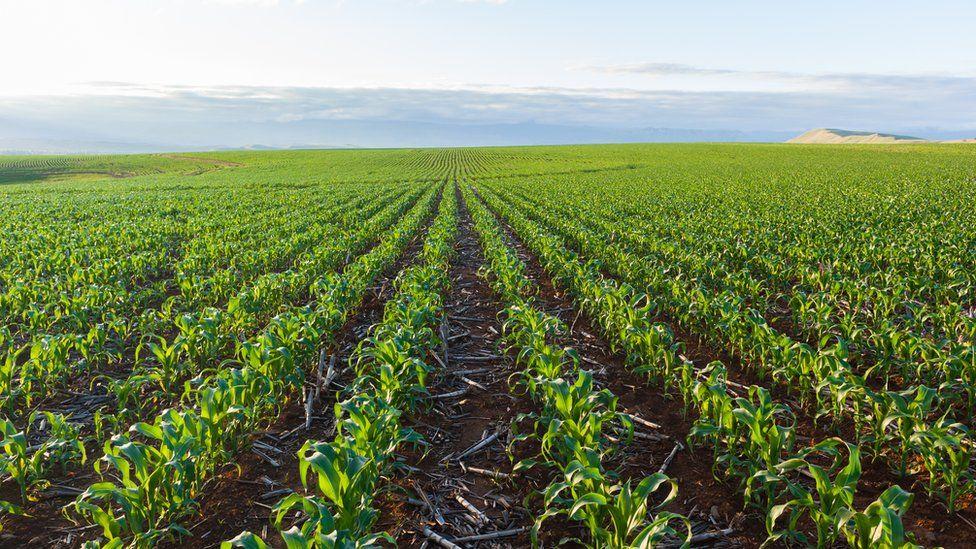
Anga ya samawati na mawingu meusi, kuna kiwanja ambapo pamepandwa mahindi katika mstari. Kiwanja hicho ni kirefu, kuna mlima ambao upo upande wa nyuma ambao ni mwingi. Na pia kuna nyasi iliyoko katikati ya  kila mstari uliopandwa mahindi.